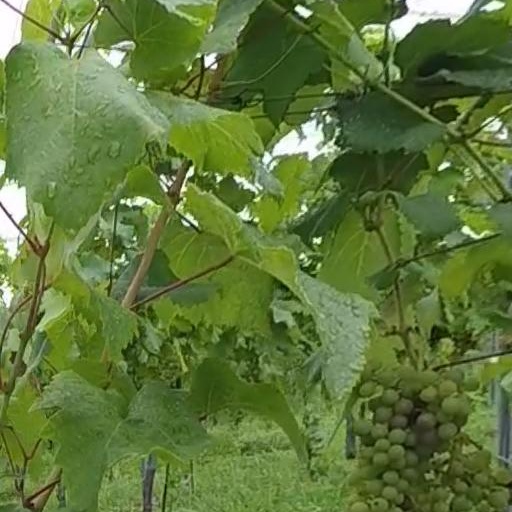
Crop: grape